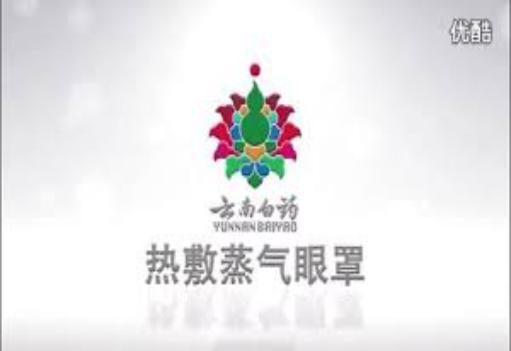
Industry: Medical